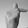
ASL letter: T